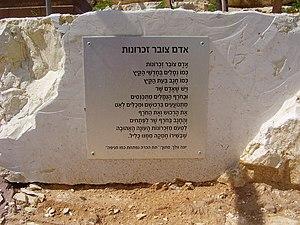
Yona Wallach est une poétesse israélienne née à Tel Aviv le 10 juin 1944, morte le 29 septembre 1985.